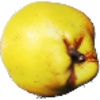
Label: quince